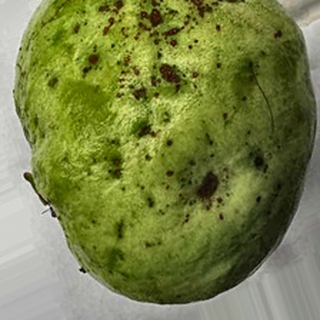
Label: guava_anthracnose